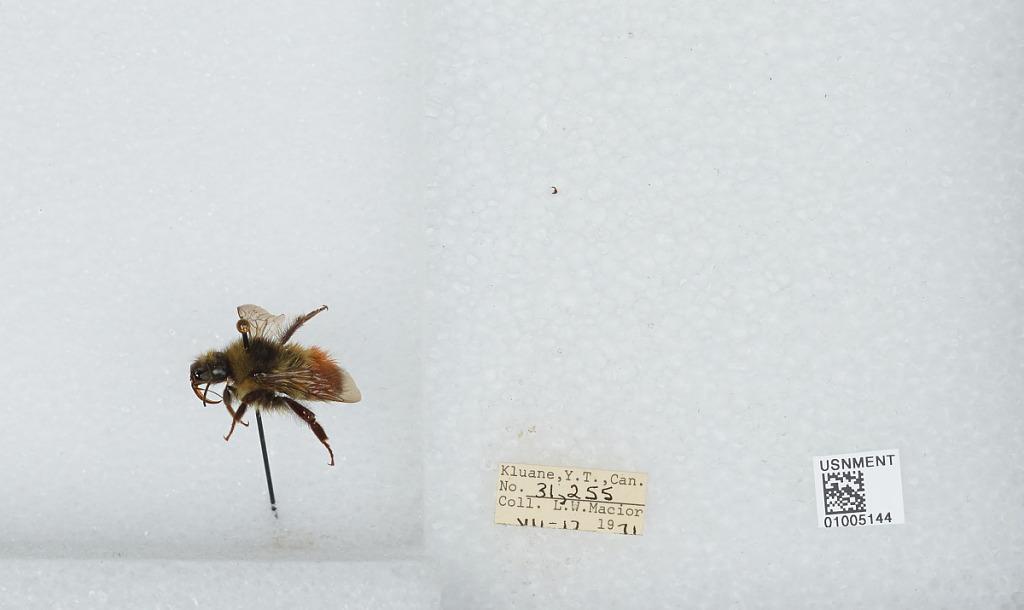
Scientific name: Bombus (Pyrobombus) flavifrons Cresson
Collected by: L. Macior
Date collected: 1971-7-17
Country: Canada
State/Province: Yukon Territory
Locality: Kluane
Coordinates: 60.75, -139.5